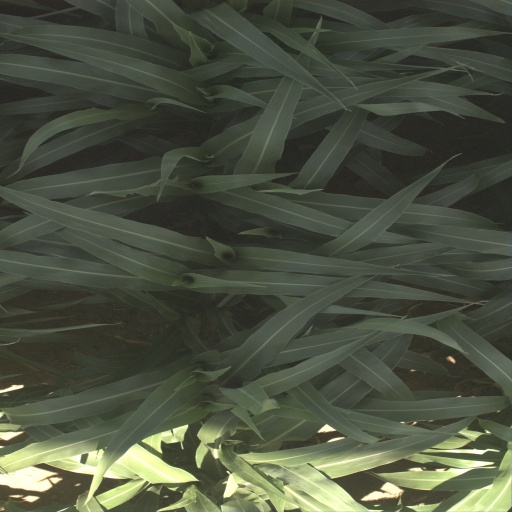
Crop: sorghum